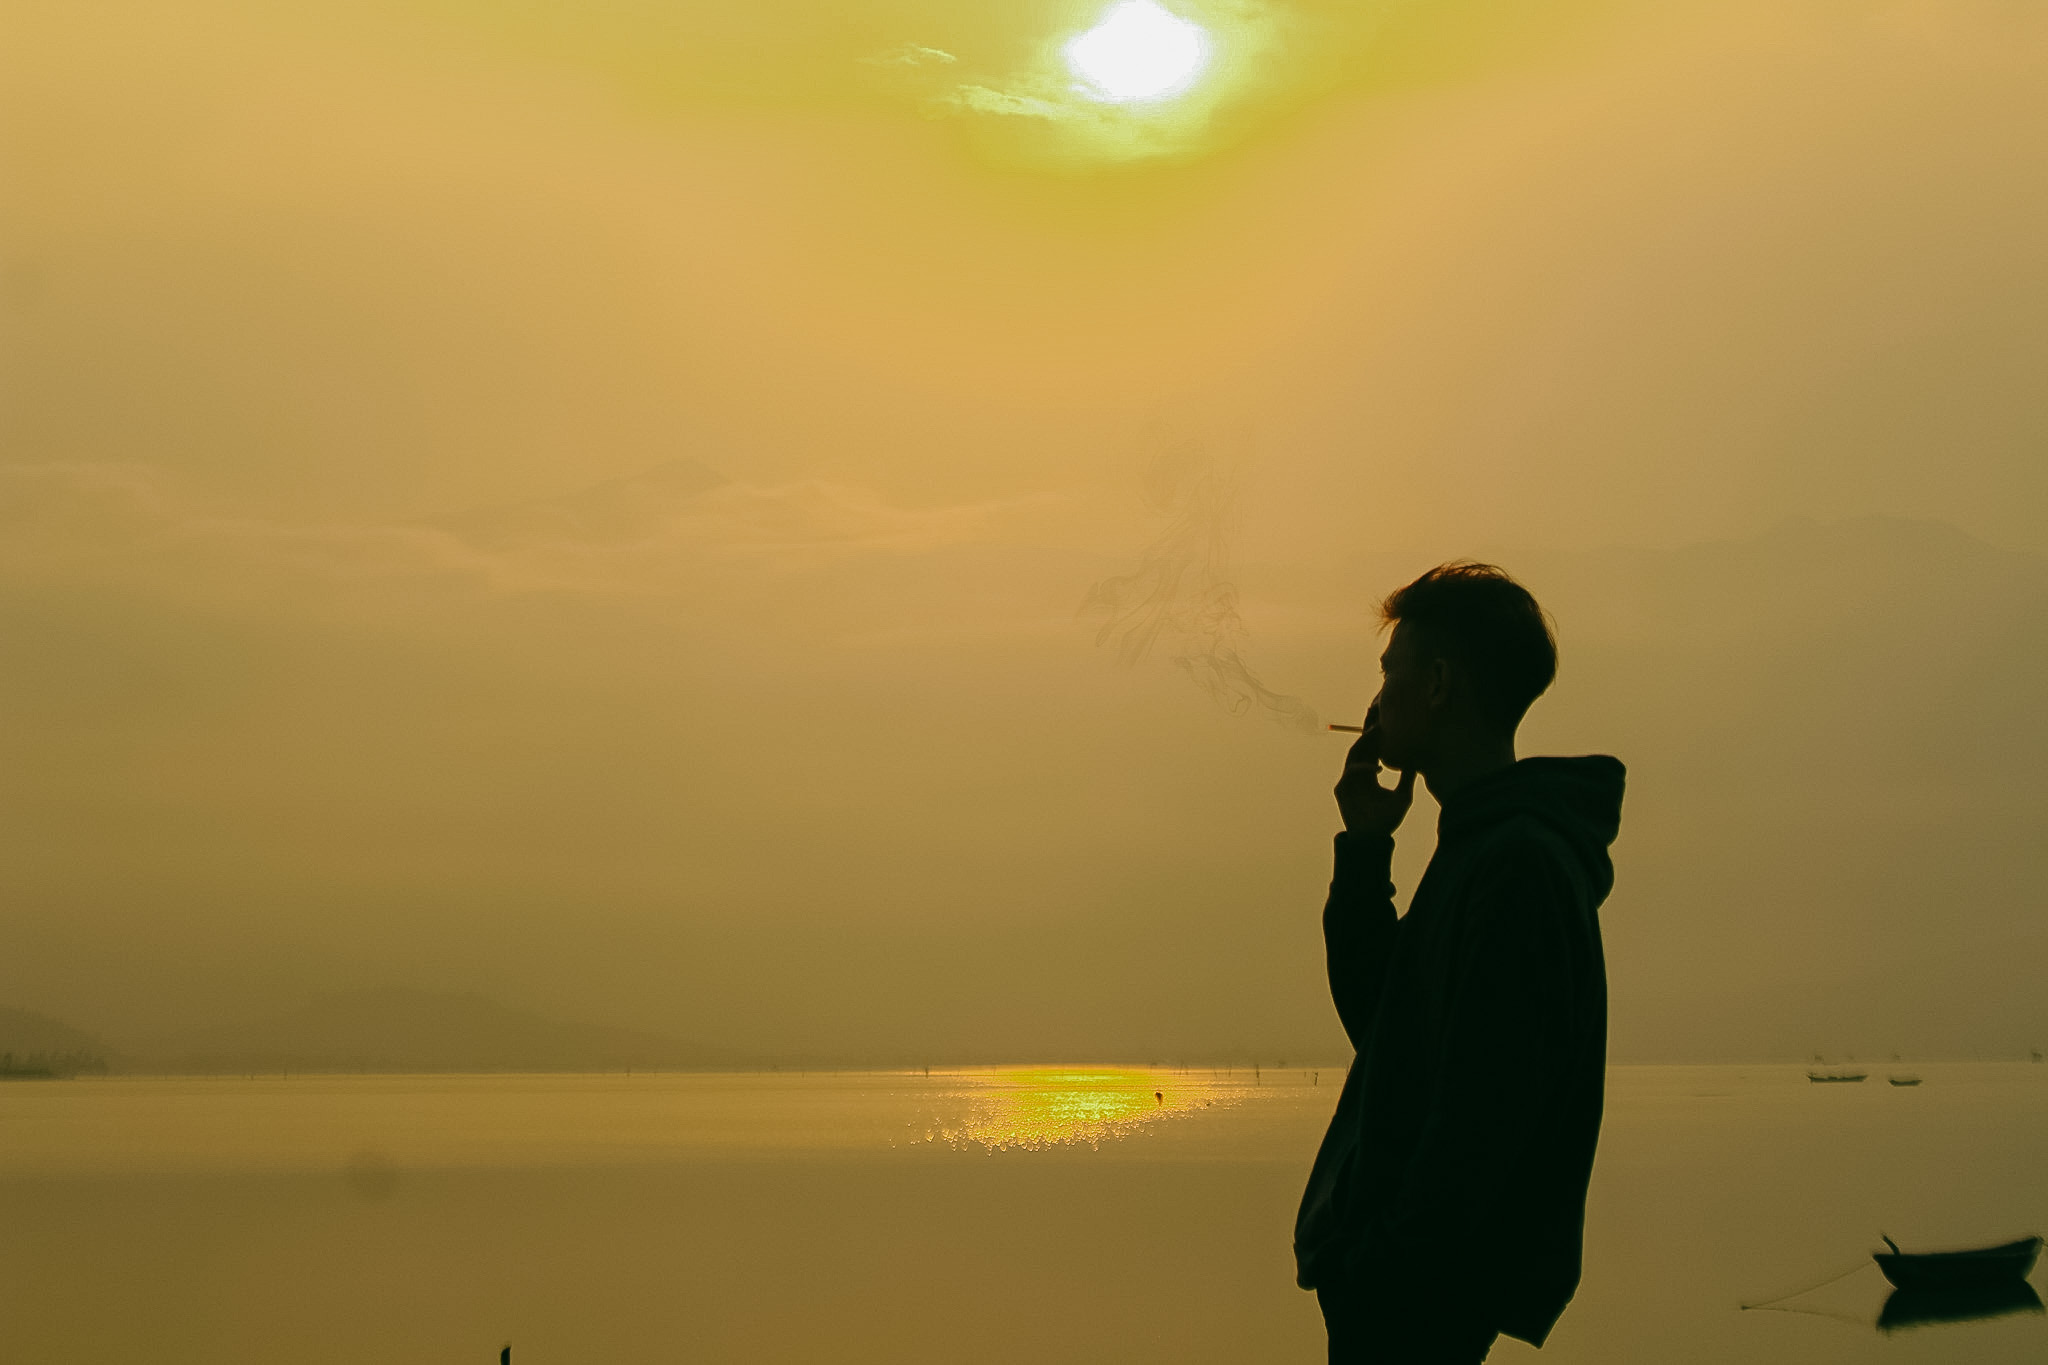
sun, people, sky, sea, sunrise, water, horizon, sunset, morning, calm, silhouette, sunlight, atmosphere, evening, cloud, vacation, fun, girl, ocean, dusk, beach